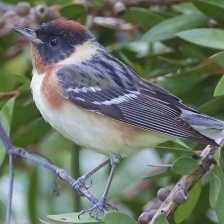
Species: BAY-BREASTED WARBLER
Scientific name: SETOPHAGA CASTANEA